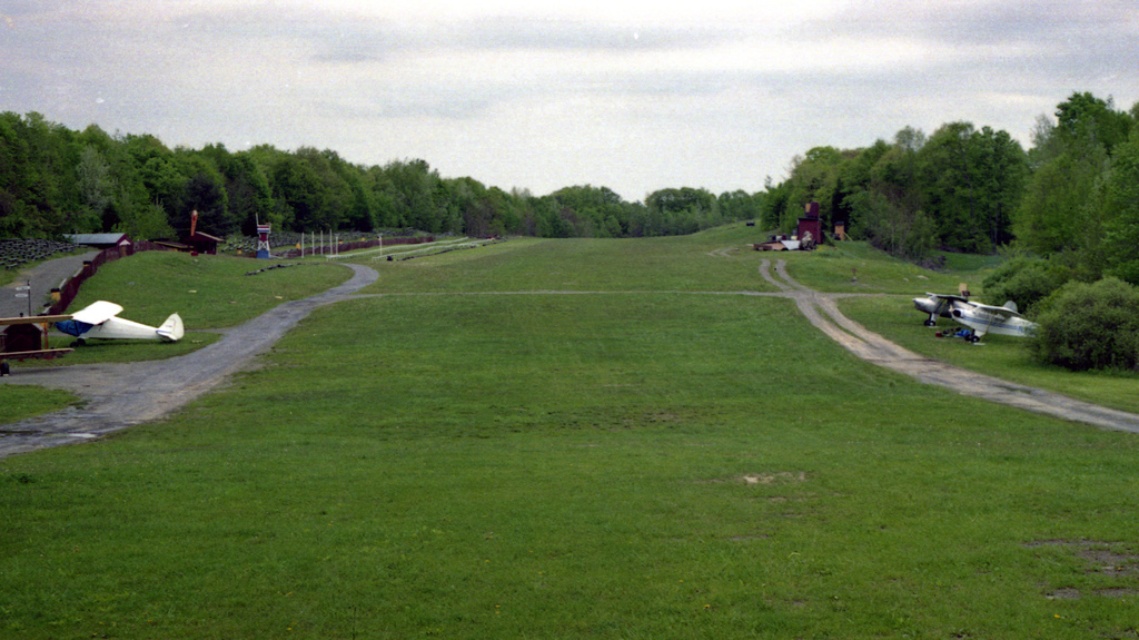
Question: Is green leafy tree at center to the right of silver metallic airplane at right from the viewer's perspective? (A) no (B) yes
Answer: A